Gauldry

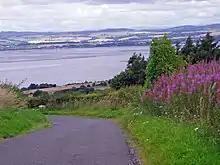
Road passing through Battle Law towards Balmerino

The Gauldry church was started during the Great Disruption of 1843 when a newly-formed congregation in connection with the Free Church of Scotland began to congregate in the building under the ministry of Andrew Melville. The congregation gathered in the church building on the Main Road which was a weaver's shop at the time.